High Street, Oxford

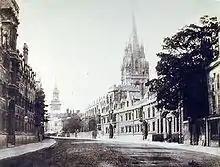

The street has been described by Nikolaus Pevsner as ""one of the world's great streets"". It forms a gentle curve and is the subject of many prints, paintings, photographs, etc. The looking west towards Carfax with University College on the left and The Queen's College on the right is an especially popular view. There are many historical buildings on the street, including the University of Oxford buildings and colleges. Locally the street is often known as "The High".